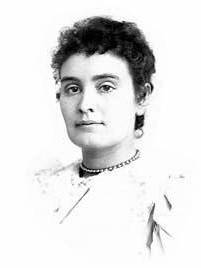
แอนน์ ซัลลิแวน

| name = แอนน์ ซัลลิแวน
| image = AnneSullivanMacy.jpg
| caption = ซัลลิแวนในช่วงประมาณปี ค.ศ. 1887
| birth_name = โจแอนนา แมนสฟิลด์ ซัลลิแวน
| birth_place = ฟีดดิงฮิลส์ อกาเวิม รัฐแมสซาชูเซตส์
| death_place = ฟอเรสต์ฮิลส์ นครนิวยอร์ก
| spouse = จอห์น อัลเบิร์ต เมซี (ค.ศ. 1905–1932)
โจแอนนา แมนสฟิลด์ ซัลลิแวน เมซี (; 14 เมษายน ค.ศ. 1866 — 20 ตุลาคม ค.ศ. 1936) หรือที่รู้จักกันในชื่อ แอนน์ ซัลลิแวน () เป็นครูชาวอเมริกัน ที่รู้จักกันดีสำหรับการเป็นผู้สอนและสหายตลอดชีวิตของเฮเลน เคลเลอร์Herrmann, Dorothy. "Helen Keller: A Life", Alfred A. Knopf, New York, 1998, p. 35; ISBN 0-679-44354-1 ตอนอายุห้าขวบ เธอมีอาการโรคริดสีดวงตา โดยติดเชื้อทางดวงตา ซึ่งดวงตาข้างซ้ายบอด และไม่มีทักษะการอ่านหรือการเขียนMcGinnity, Seymour-Ford, & Andries, 2014 ทั้งนี้ เธอได้รับการศึกษาในฐานะนักเรียนที่โรงเรียนเพอร์กินสำหรับคนตาบอด โดยสำเร็จการศึกษาแล้วได้มาเป็นครูของเคลเลอร์เมื่อเธออายุ 20 ปี
== อ้างอิง ==
* Tewksbury Almshouse patient records
* McGinnity, B.L, J Seymour-Ford, and K.J Andries. "Anne Sullivan." Perkins School for the Blind. February 14, 2014. .
*
* Nielsen, Kim E. Beyond the Miracle Worker: the Remarkable Life of Anne Sullivan Macy and Her Extraordinary Friendship with Helen Keller. Beacon Press, 2010.
== หนังสืออ่านเพิ่ม ==
*
*
*
*
== แหล่งข้อมูลอื่น ==
* Anne Sullivan Macy: Miracle Worker, a multimedia museum from the American Foundation for the Blind
*
*
* Helen Keller and Anne Sullivan Archive at Perkins School for the Blind
*
หมวดหมู่:เฮเลน เคลเลอร์
หมวดหมู่:บุคคลจากควีนส์